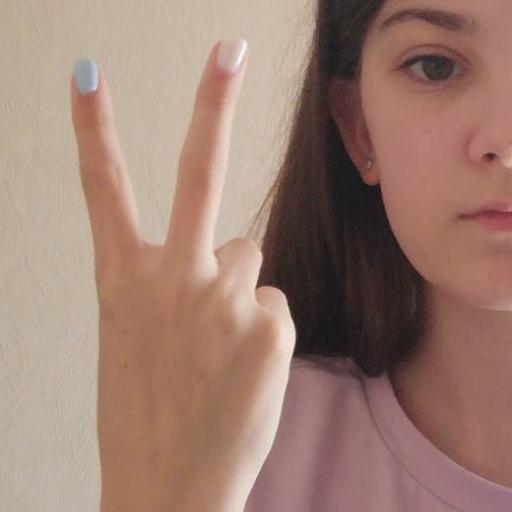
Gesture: peace_inverted